Ugwueme

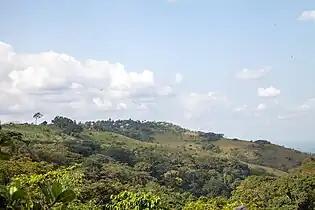
View of Ugwueme landscape

Trading is also a dominant occupation. Two major trading markets located in Ugwueme. Ekeagu market in Agulese community takes place on "Eke" day. Nwahoikoro market situated at Eziobu community takes place during "Afor" day. Various farm products are traded in these markets on wholesale and retail basis every four days. A central market operates daily at the town center, Okpukponkpume.